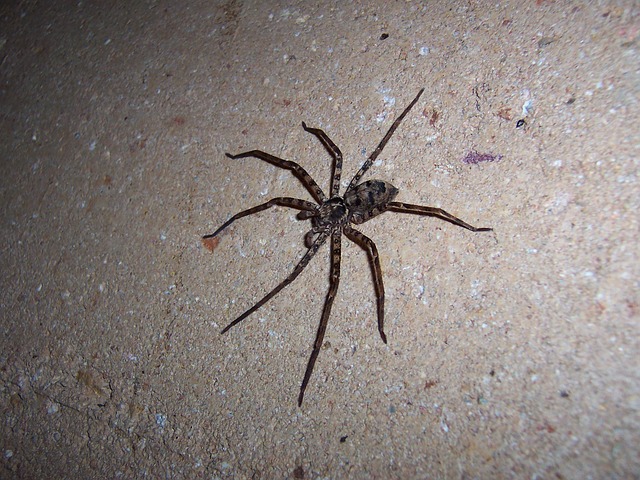
Label: ragno